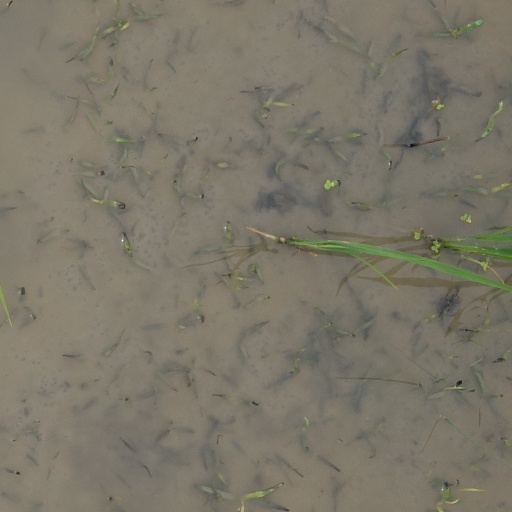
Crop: rice